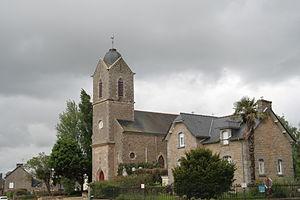
Église Sainte-Anne de La Vicomté-sur-Rance. Brezhoneg: Iliz Kerveskont.
La Vicomté-sur-Rance [la vikɔ̃te syʁ ʁɑ̃s] est une commune française située dans le département des Côtes-d'Armor en région Bretagne.
La liste des églises des Côtes-d'Armor recense de la manière la plus complète possible les églises, cathédrales et basiliques situées dans le département français des Côtes-d'Armor.